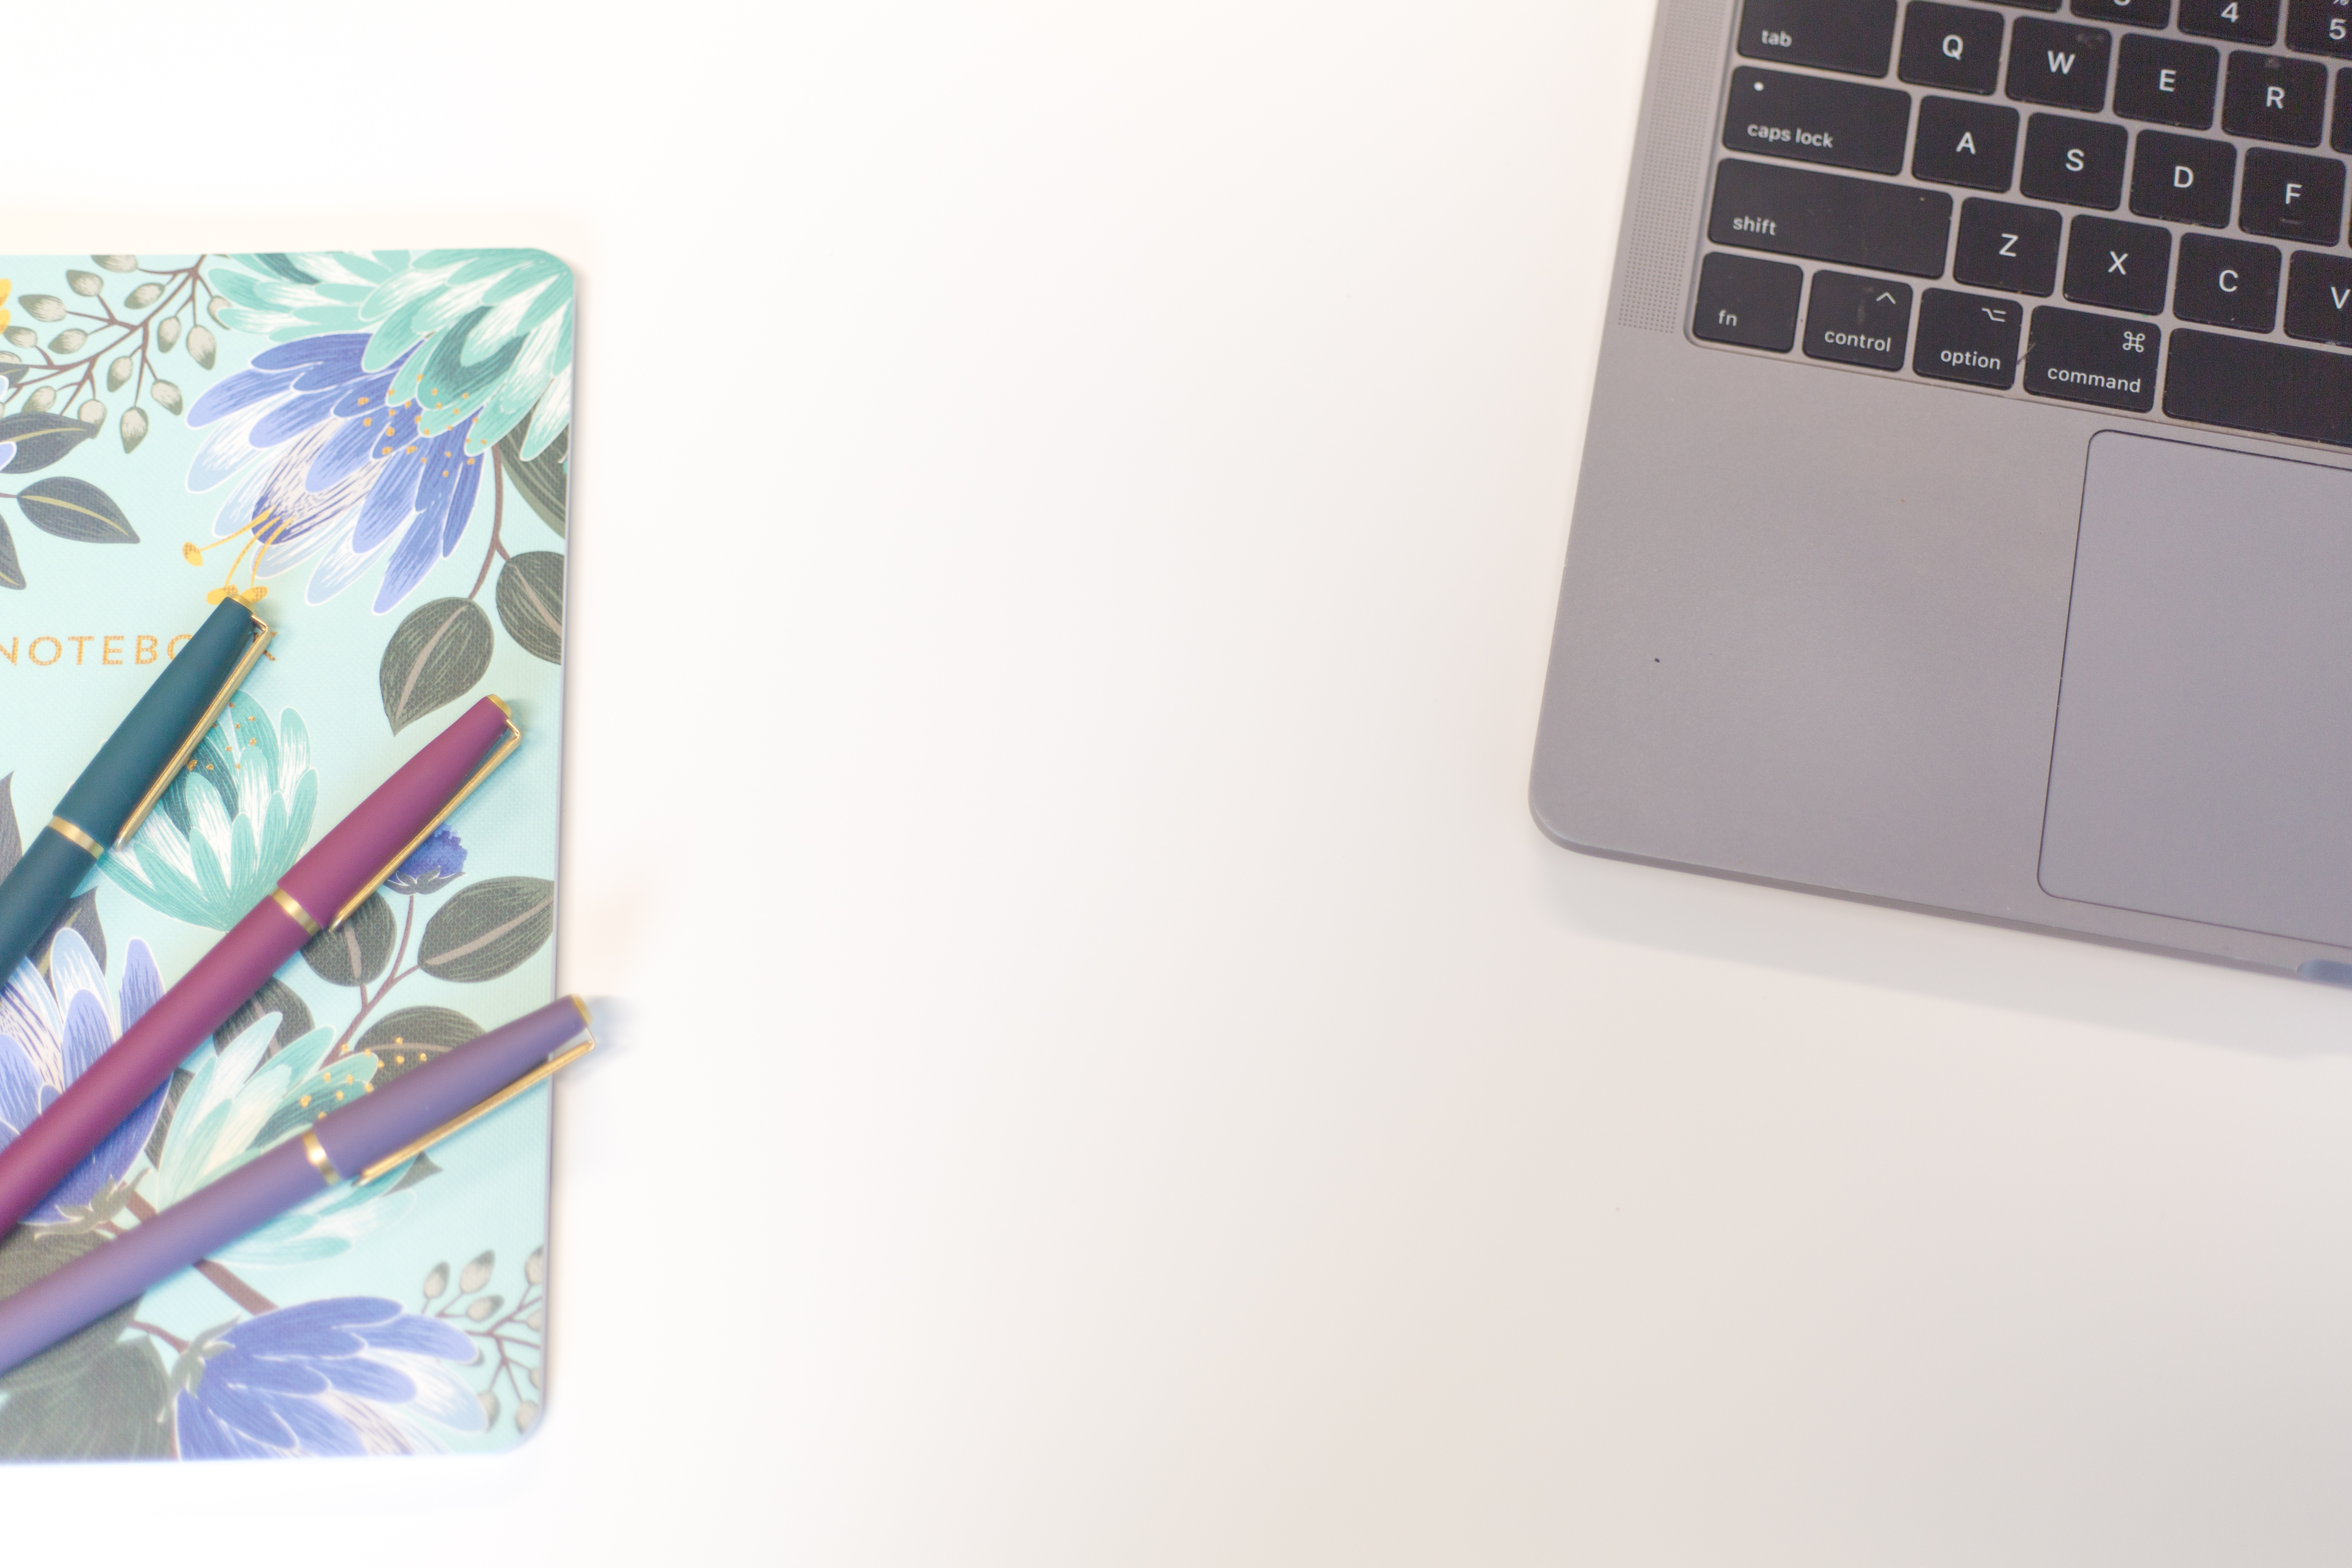
computer, laptop, personal computer, input device, peripheral, output device, office equipment, netbook, art, Laptop accessory, computer hardware, font, touchpad, laptop part, paint, electronic device, electric blue, rectangle, personal computer hardware, painting, pattern, visual arts, computer accessory, linens, paper, metal, wood, space bar, gadget, collection, cutlery, paper product, computer component, modern art